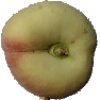
Label: Peach Flat 1